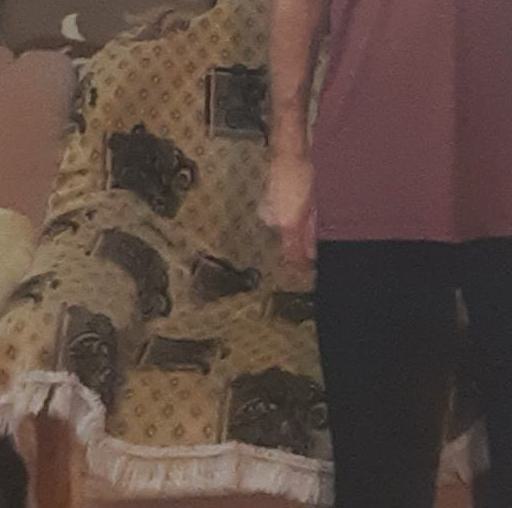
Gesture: no_gesture